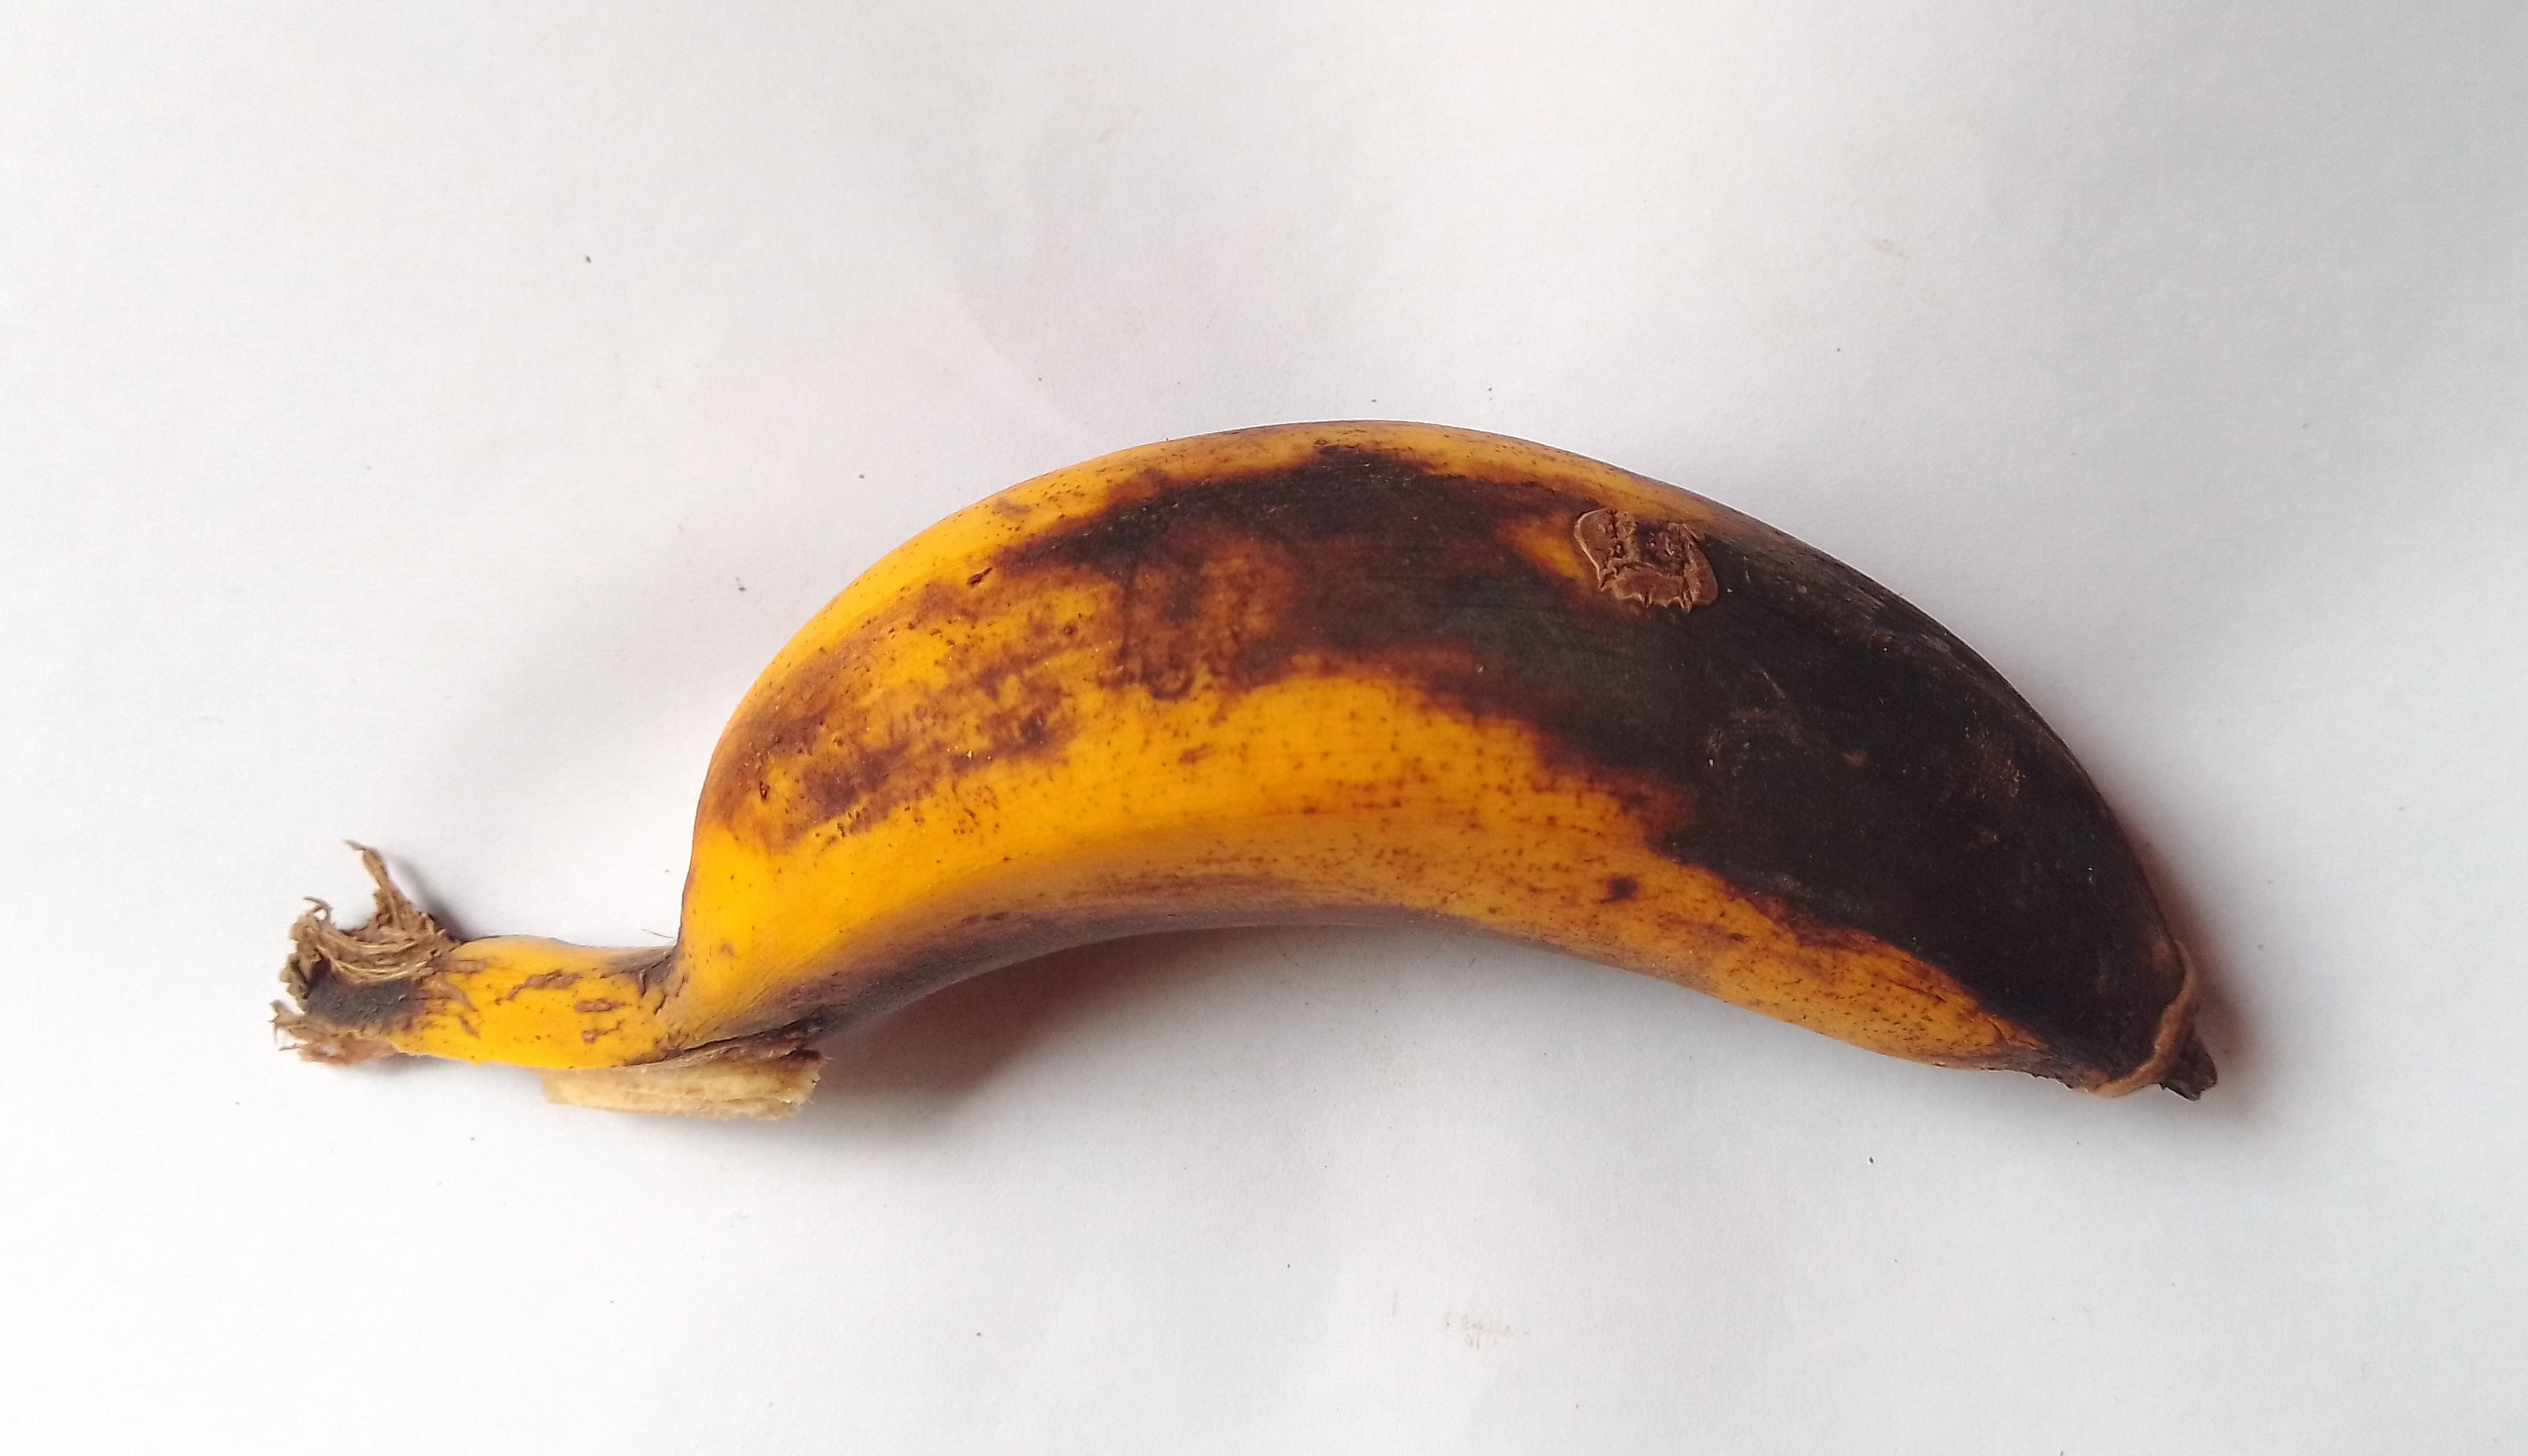
Fruit: banana
Condition: rotten